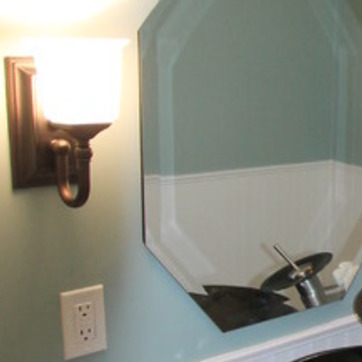
Material: mirror